John Desko

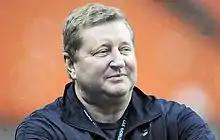
John Desko in 2016

John Terry Desko is a retired lacrosse head coach. Desko coached the men's lacrosse team at Syracuse University for 22 seasons from 1999 to 2021. Desko took over as head coach in 1999 from Hall of Fame coach Roy Simmons Jr.